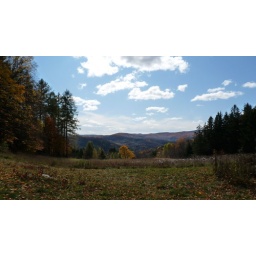
Fall colors abound in this scene not just from the leaves of the various trees but of the milkweed exploding in the field in the foreground.